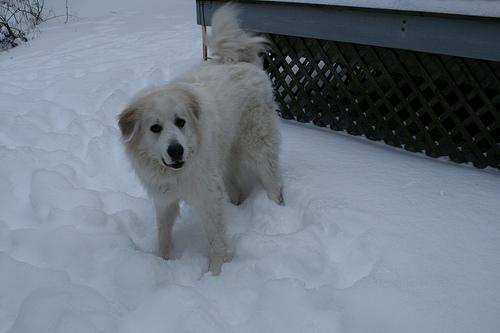
great pyrenees